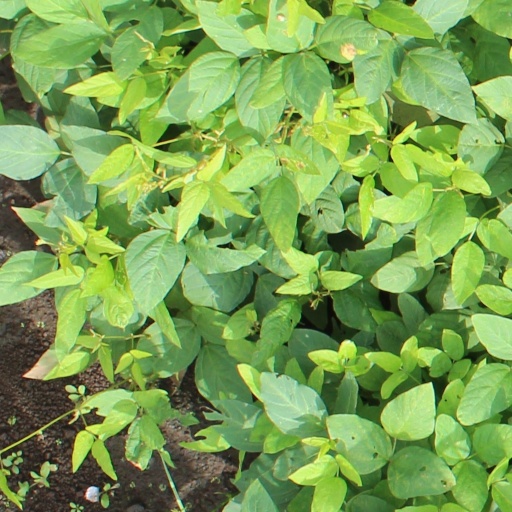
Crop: soybean